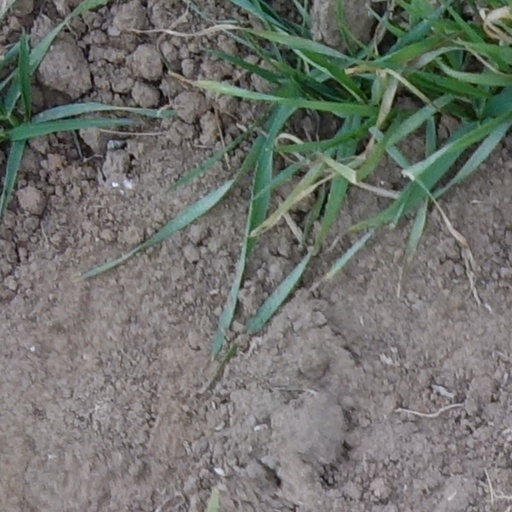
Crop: wheat